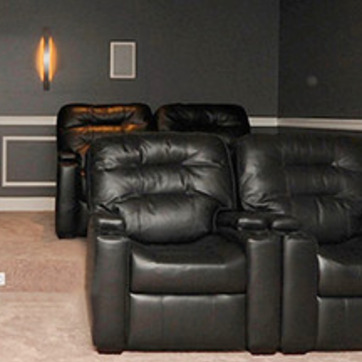
Material: leather